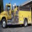
Label: truck